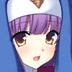
Portrait style: Anime Portrait